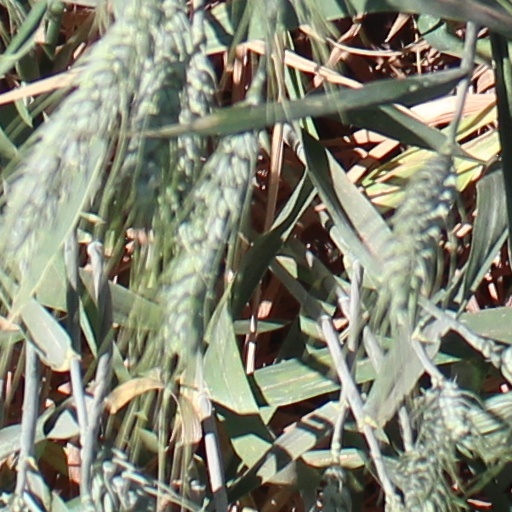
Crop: wheat